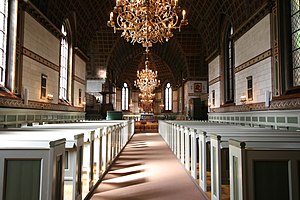
Hellig Kors Kirke / Interiør
Hellig Kors Kirke ligger i Blågårdens Sogn i Københavns Kommune, på Kapelvej, Nørrebro. Kirken er tegnet af arkitekten H.B. Storck. Kirkens oprindelige dekoration var udført af Johan N. Schrøder, men er malet over.